André Joseph Abrial

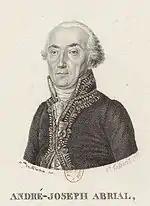
André Joseph Abrial

André-Joseph, comte Abrial (19 March 1750 – 13 November 1828) was a French jurist and politician who served as Keeper of the Seals and Minister of Justice from 1799 to 1802.